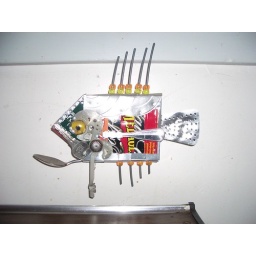
recycled art fish in Kelly Lyles' kitchy kitchen